Kamp Abbey

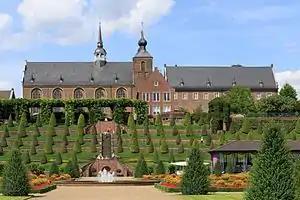
Terraced gardens at Kamp Abbey

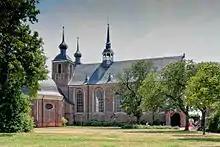
The church at Kamp Abbey

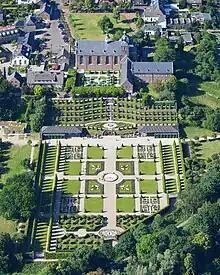
Aerial view of the Kamp Appel and its gardens

Kamp Abbey (Kloster Kamp), also known as Altenkamp Abbey or Alt(en)feld Abbey (and in English formerly Camp Abbey) was the first Cistercian monastery founded in German territory, in the present town of Kamp-Lintfort in North Rhine-Westphalia.